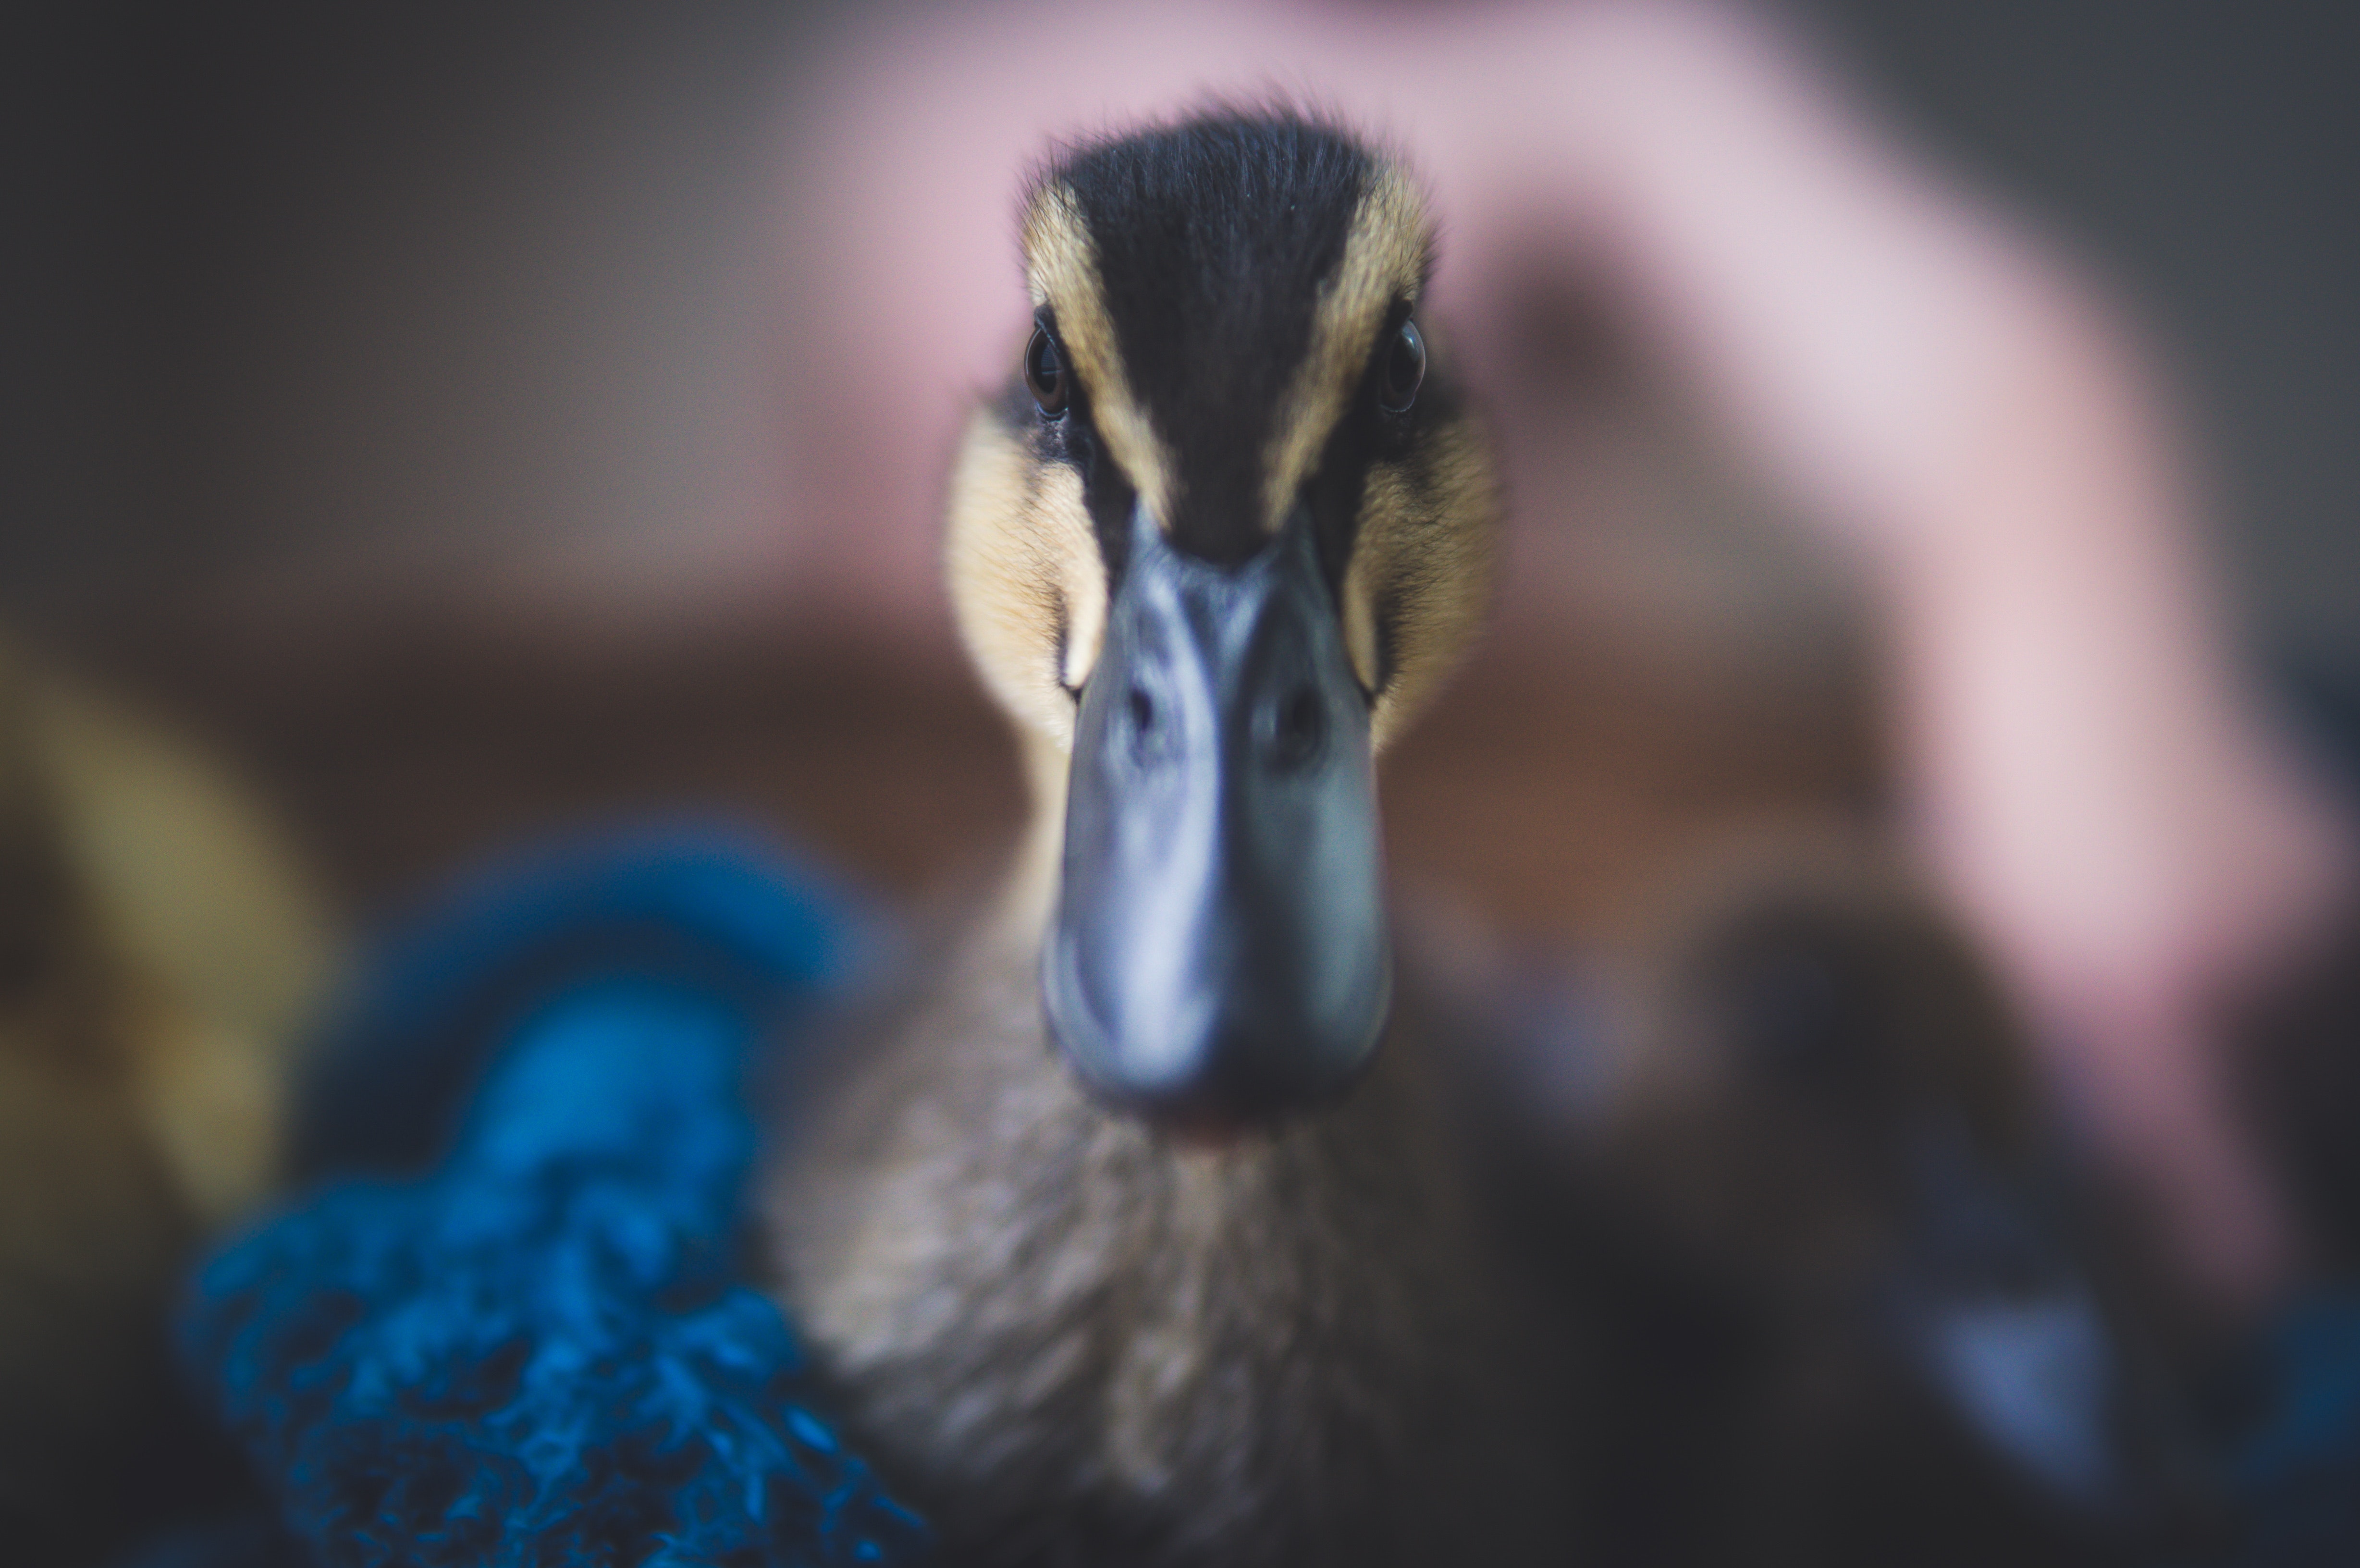
bird, duck, beak, water bird, close up, ducks, geese and swans, wildlife, goose, feather, waterfowl, wing, photography, macro photography, livestock